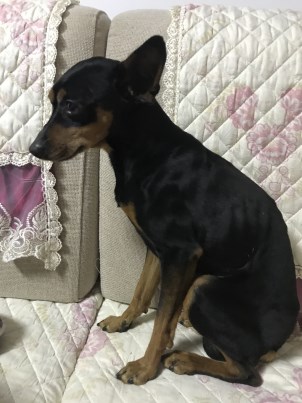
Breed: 561-n000127-miniature_pinscher